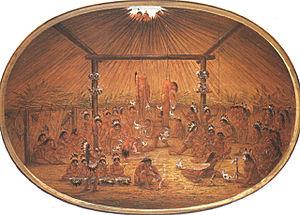
Brokenclaw est un roman de la saga littéraire James Bond, écrit par John Gardner, et publié en 1989. C'est le neuvième roman de l'auteur.